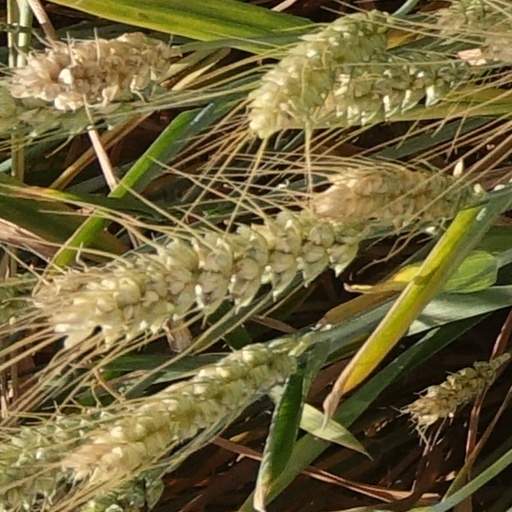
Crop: wheat